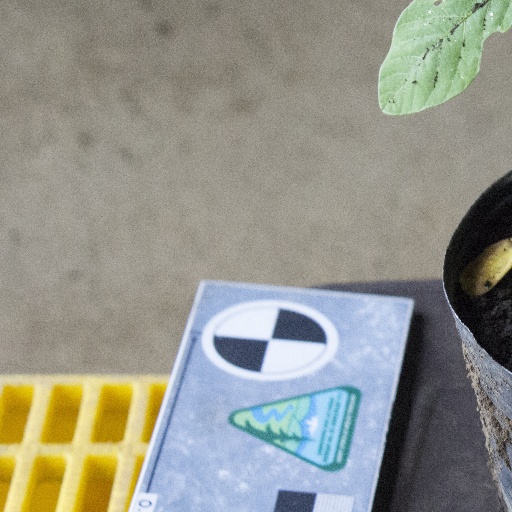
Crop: soybean